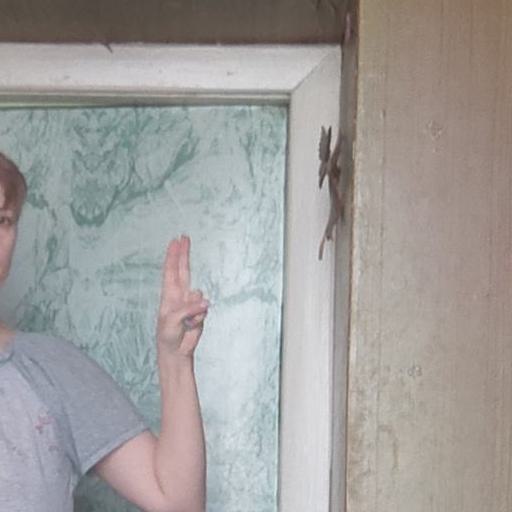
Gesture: two_up